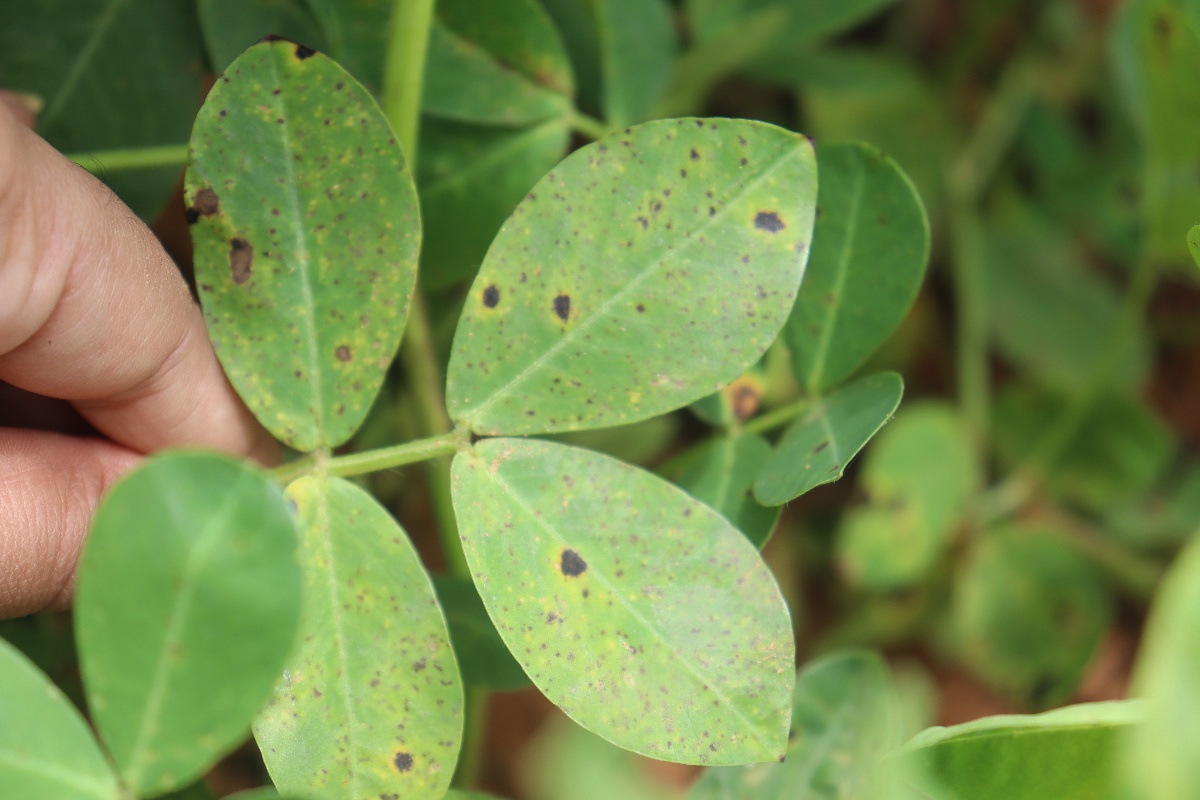
Label: early_leaf_spot